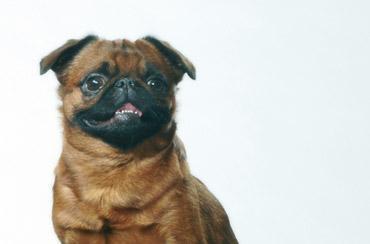
Brabancon_griffon